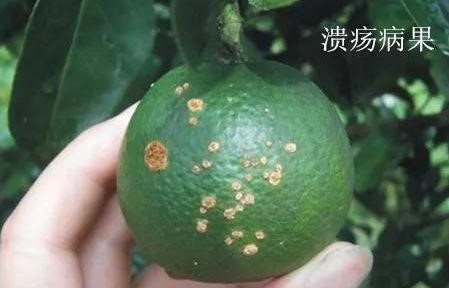
Plant: Citrus
Disease: citrus canker